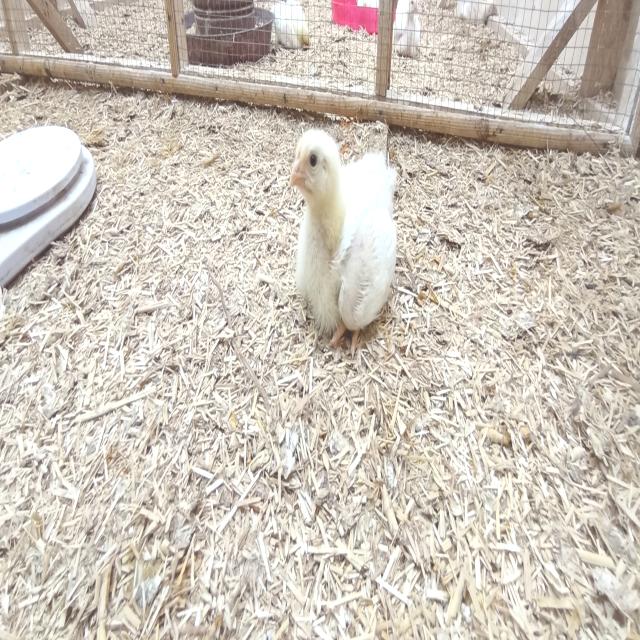
Weight: 401 g